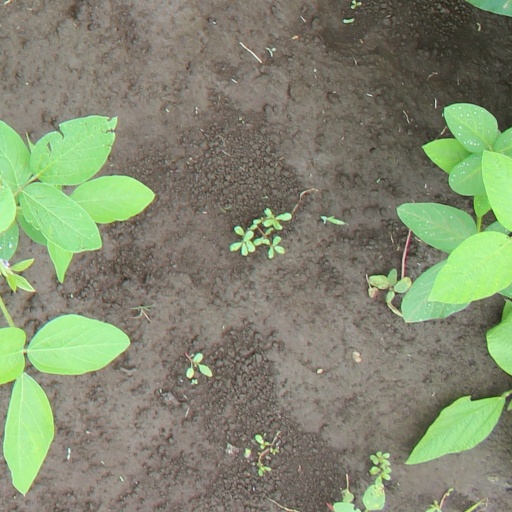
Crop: soybean